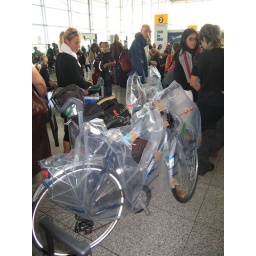
De fietsen goed in plastic verpakt op de drukke luchthaven van London Stansted